Part 18 (Twin Peaks)

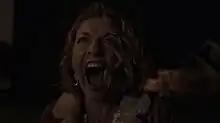
Carrie Page (Sheryl Lee) screams upon hearing Sarah Palmer (Grace Zabriskie) calling the name Laura in the final scene of the series.

"Part 18", also known as "What Is Your Name?", is the series finale of the American surrealist mystery-horror drama television series "Twin Peaks". It was written by Mark Frost and David Lynch, directed by Lynch, and stars Kyle MacLachlan. "Part 18" was broadcast on Showtime along with "Part 17" on September 3, 2017, and seen by an audience of 240,000 viewers in the United States. The episode received critical acclaim.